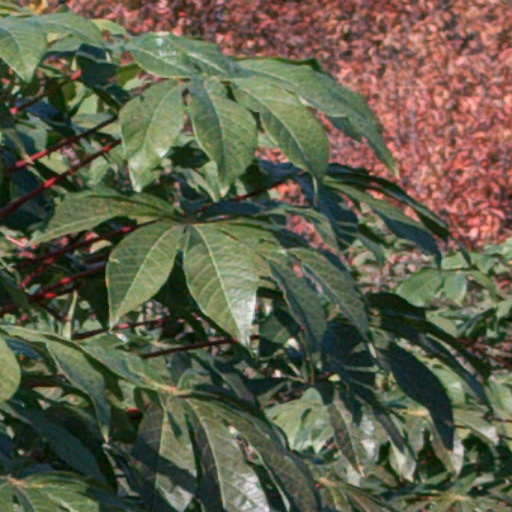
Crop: cassava